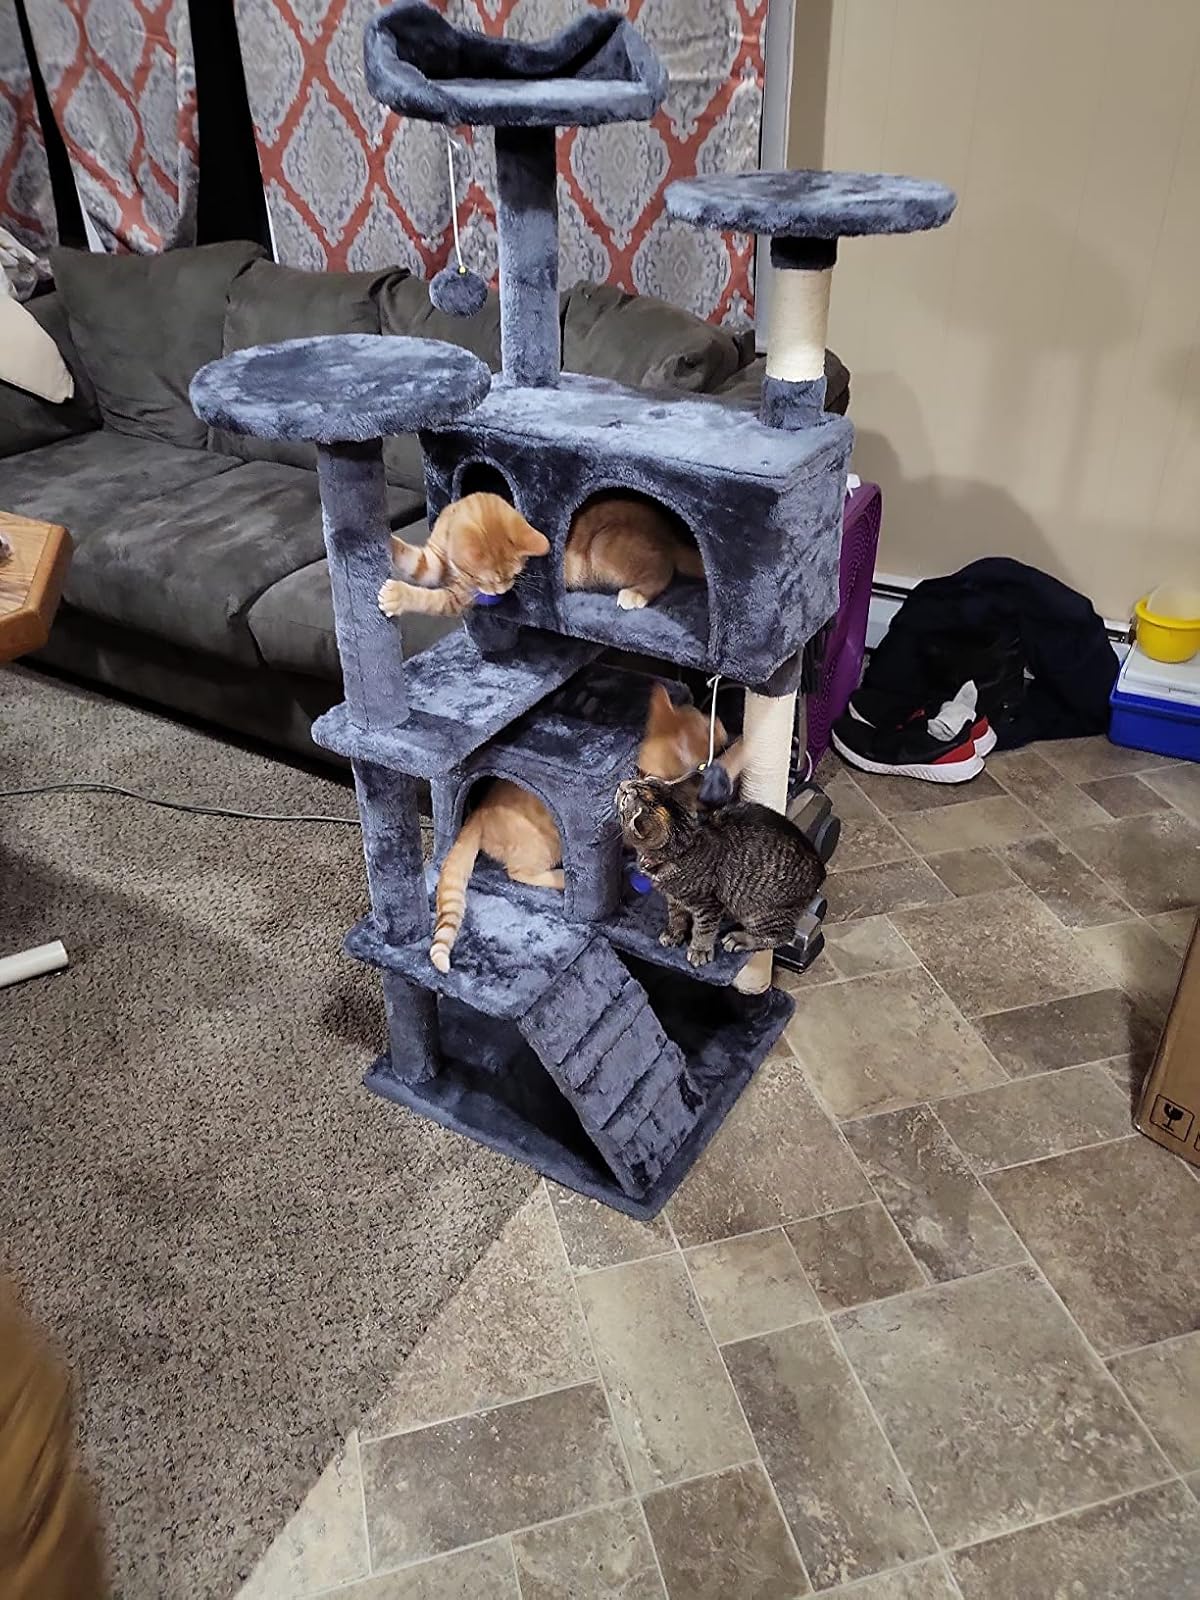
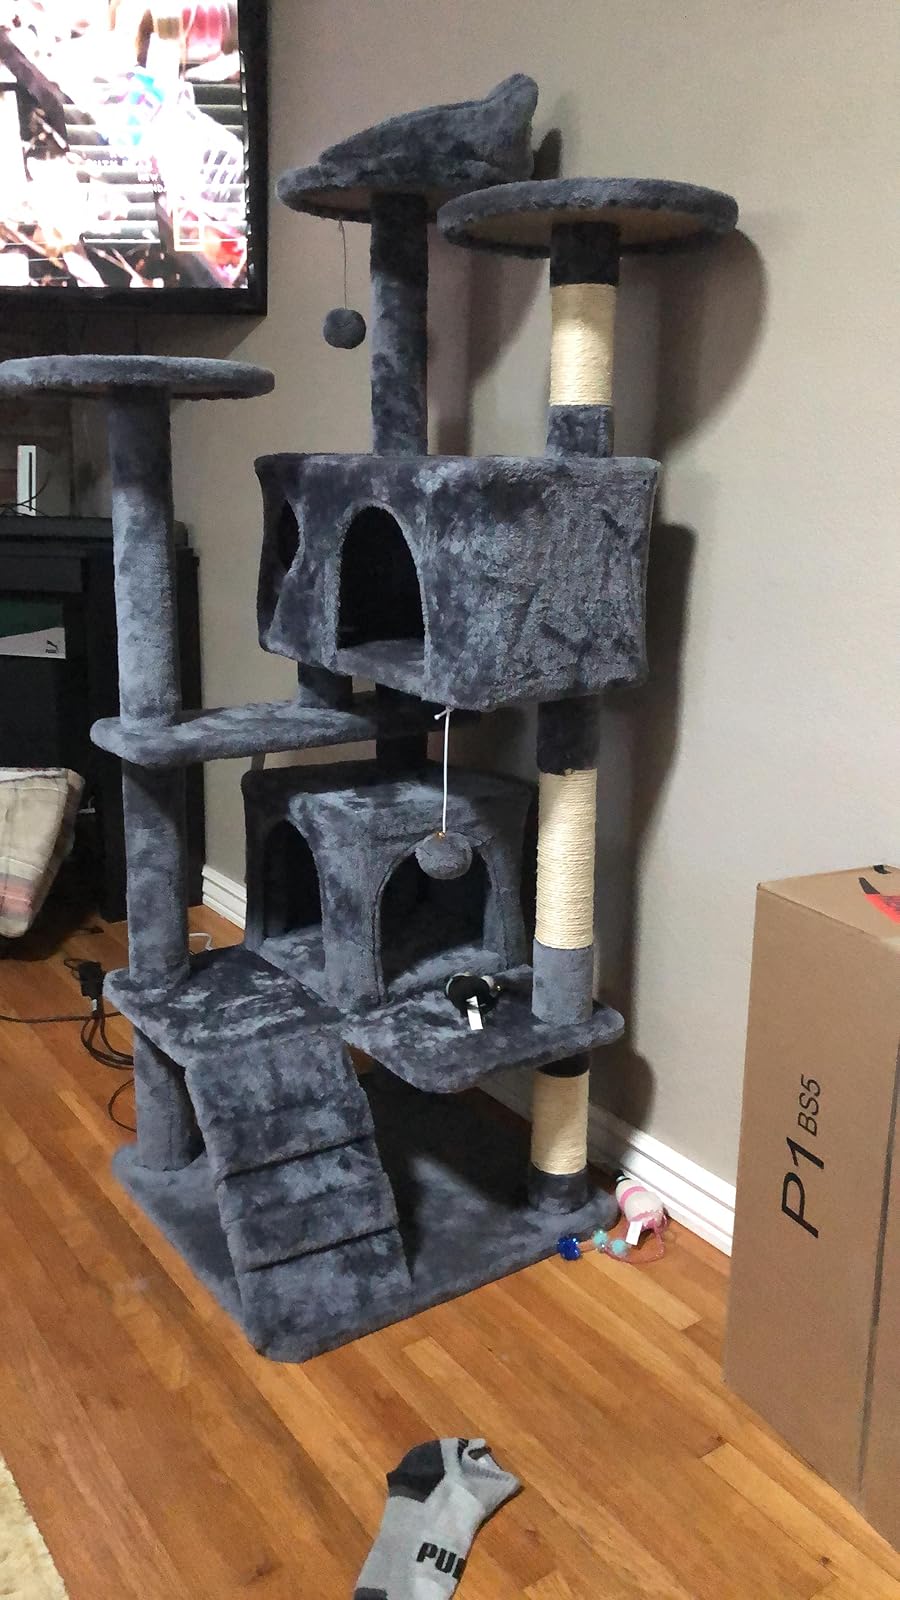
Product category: items_cat tree
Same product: yes